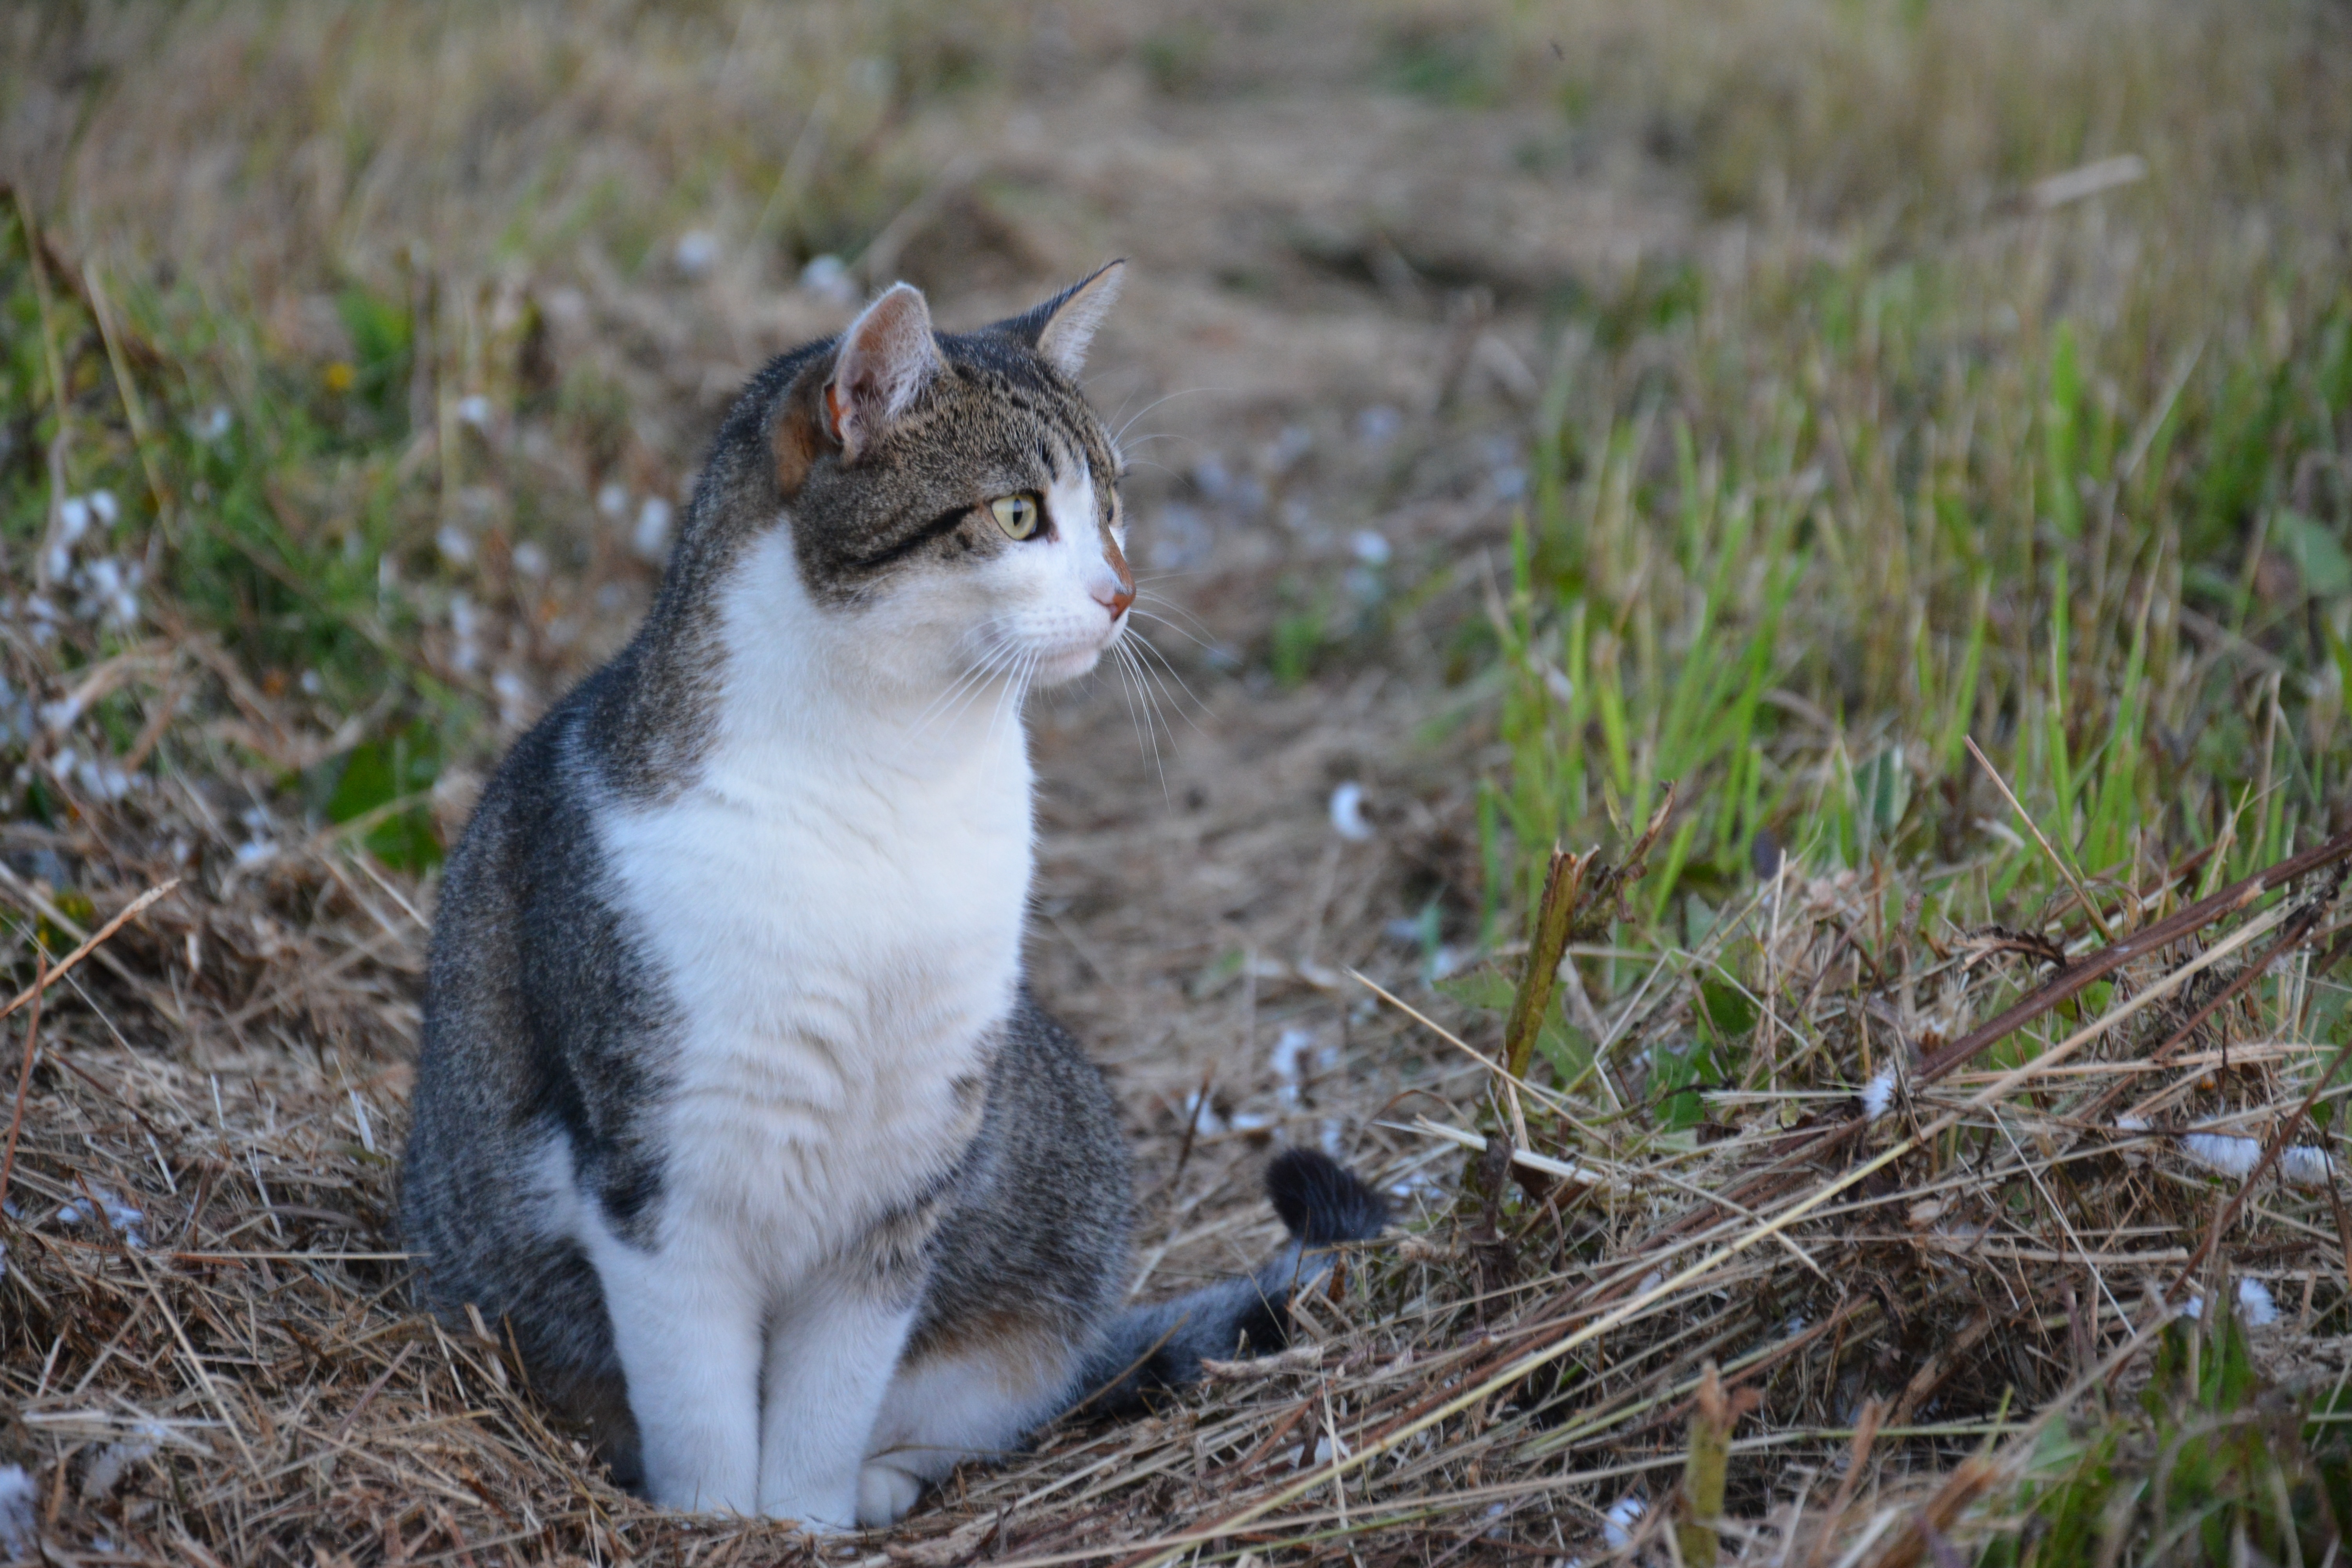
nature, grass, field, view, animal, cute, wildlife, love, pet, cat, peace, tabby, mammal, gray, rest, fauna, whiskers, animals, head, lurking, vertebrate, tomcat, cat face, cat portrait, black and white cat, european shorthair, wild cat, small to medium sized cats, cat like mammal